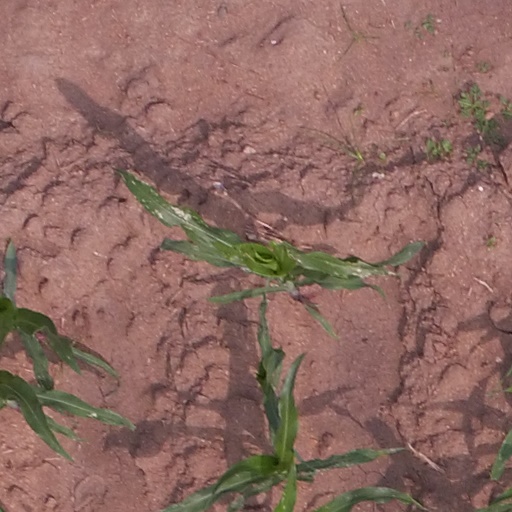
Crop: maize; corn